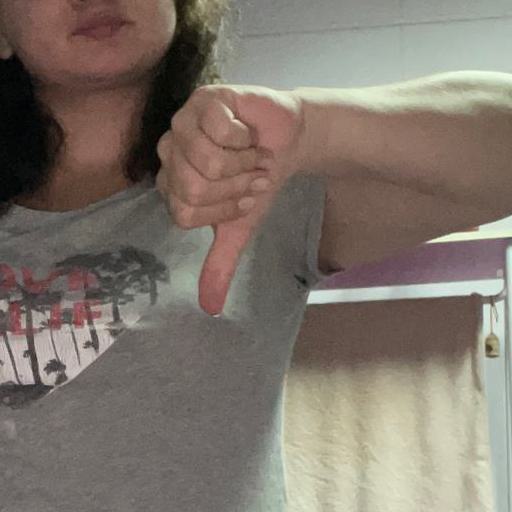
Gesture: dislike